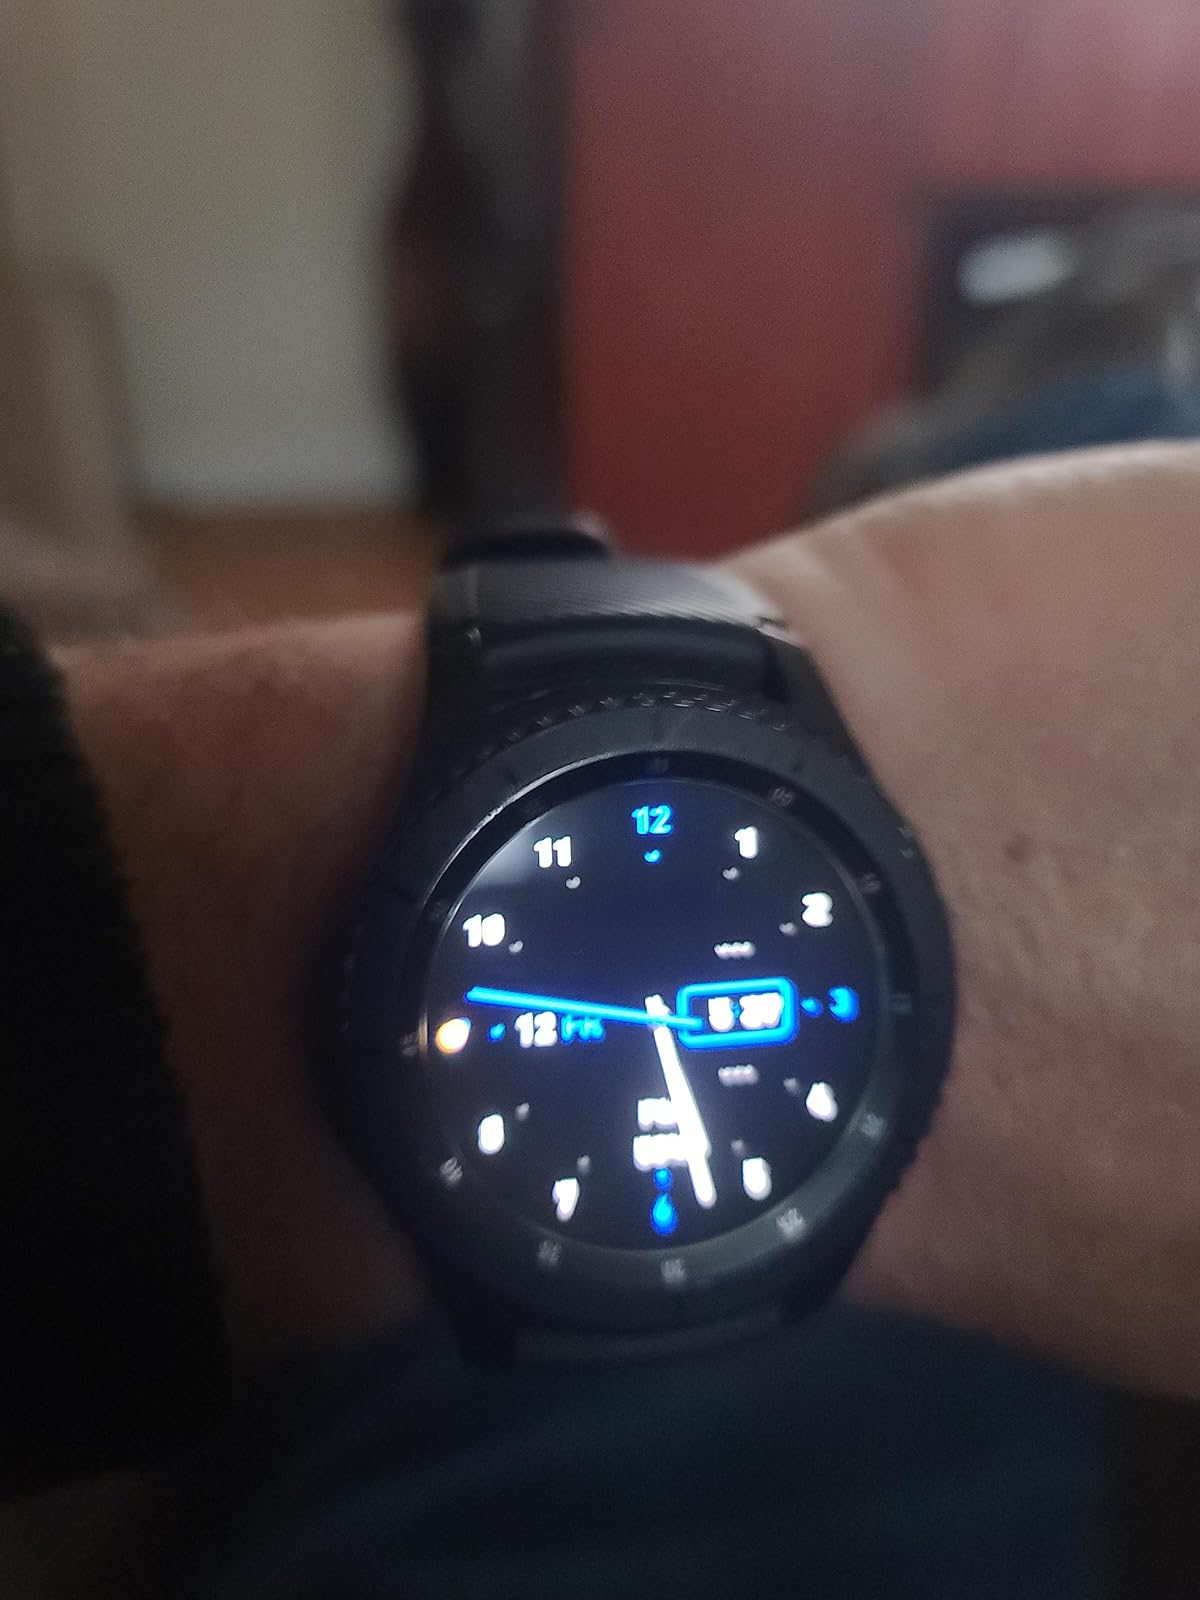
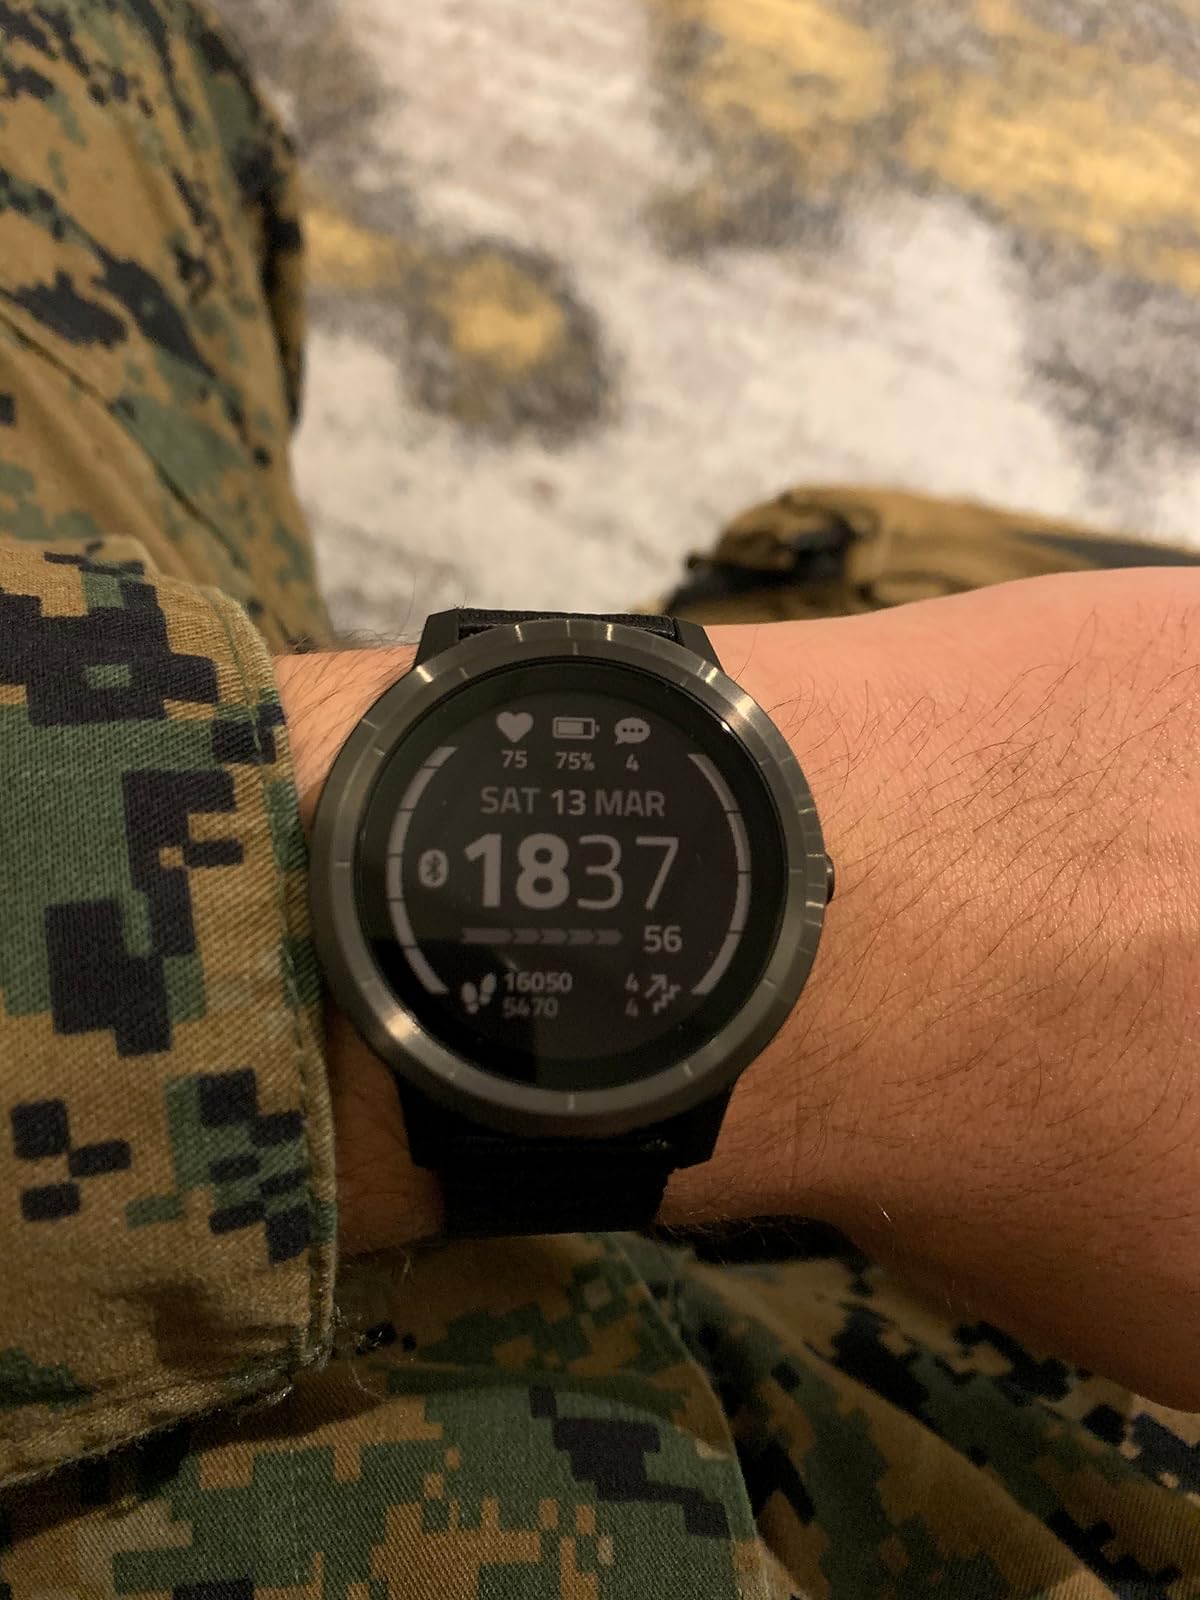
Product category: smartwatch
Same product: no